Q-ship

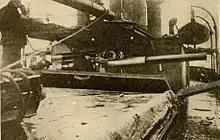
Q-ships hid naval guns behind moveable or pivoting panels

In 1915, during the First Battle of the Atlantic, Britain was in need of a countermeasure against the U-boats that were harassing its sea-lanes. Convoys, which had proved effective in earlier times (and would again prove effective during the Second World War), were rejected by the resource-strapped Admiralty and the independent captains. Depth charges would only start to become available at the start of 1916, and so almost the only chance of sinking a submarine was by gunfire or by ramming while on the surface.